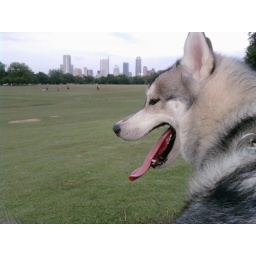
we're up on the hill by rock island, good view of downtown